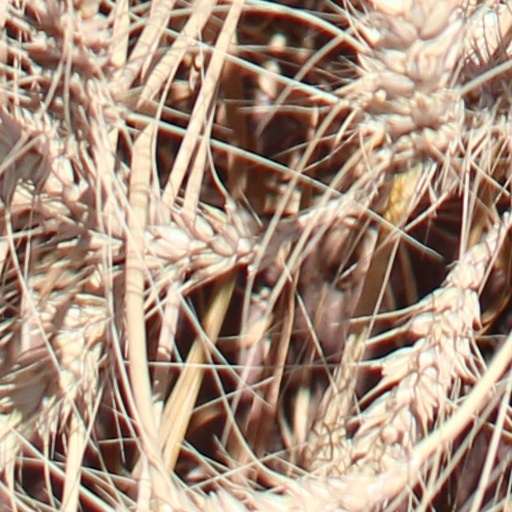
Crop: wheat